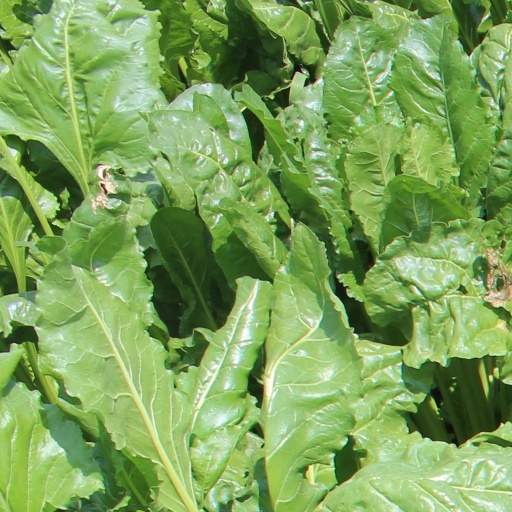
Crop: sugar beet